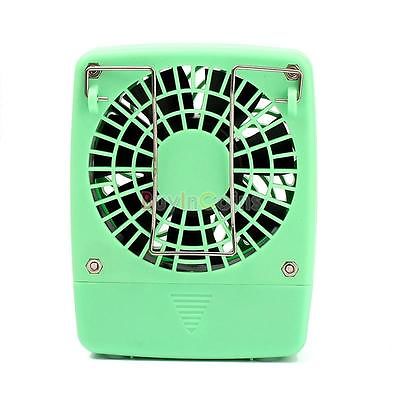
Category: fan